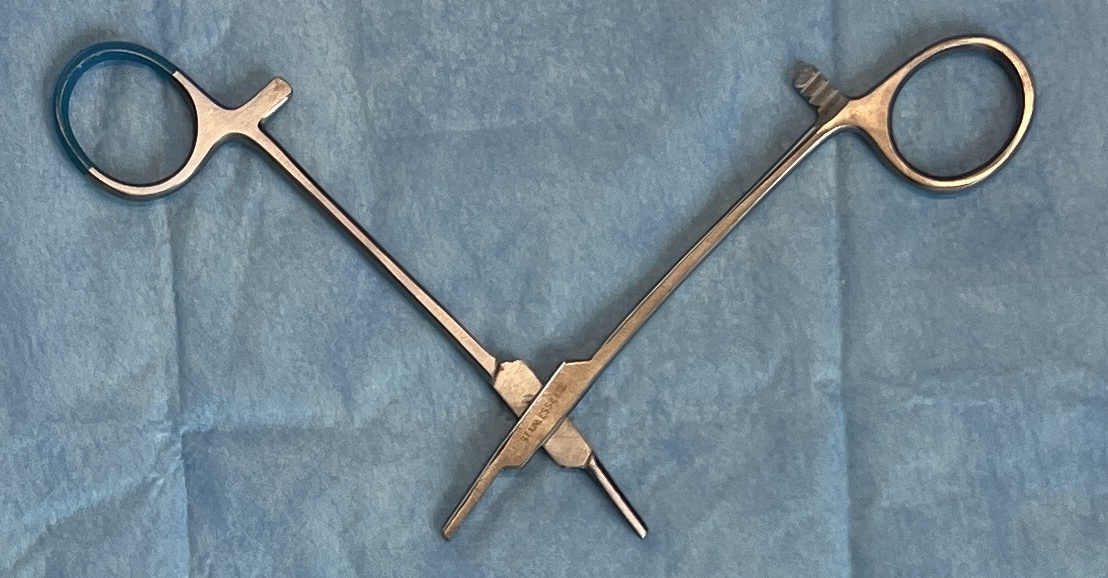
Hinged instrument state: open